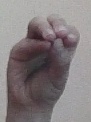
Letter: ha